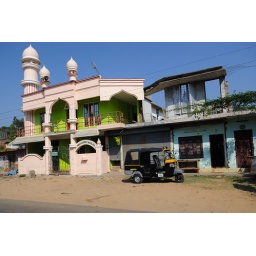
Snatch shots taken from the car window whilst travelling in Kerala. India. March 2010